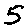
Label: 5